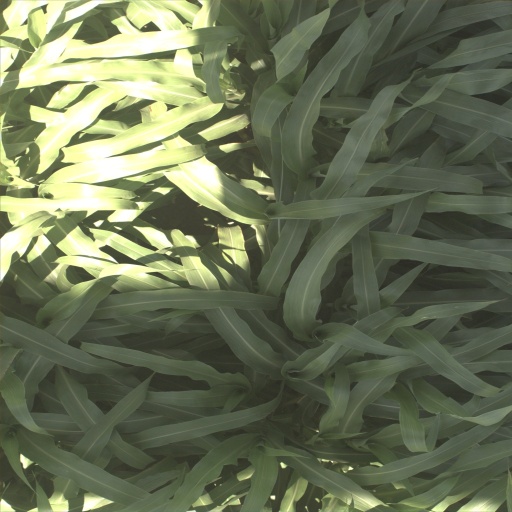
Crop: sorghum